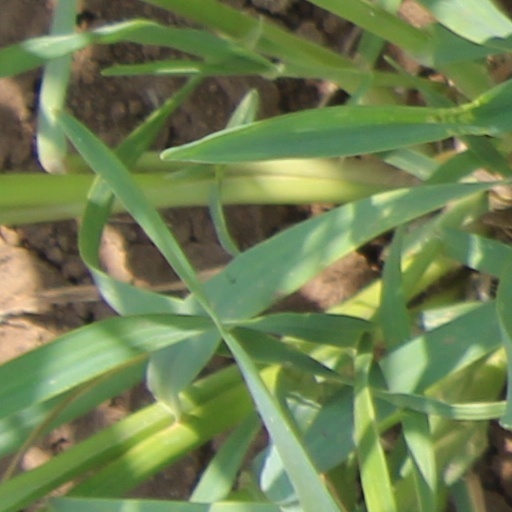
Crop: wheat